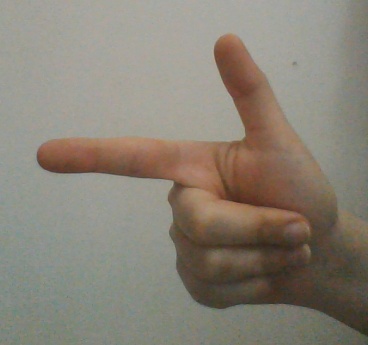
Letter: yaa